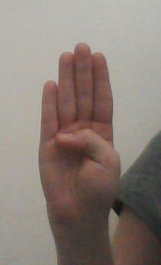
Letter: kaaf